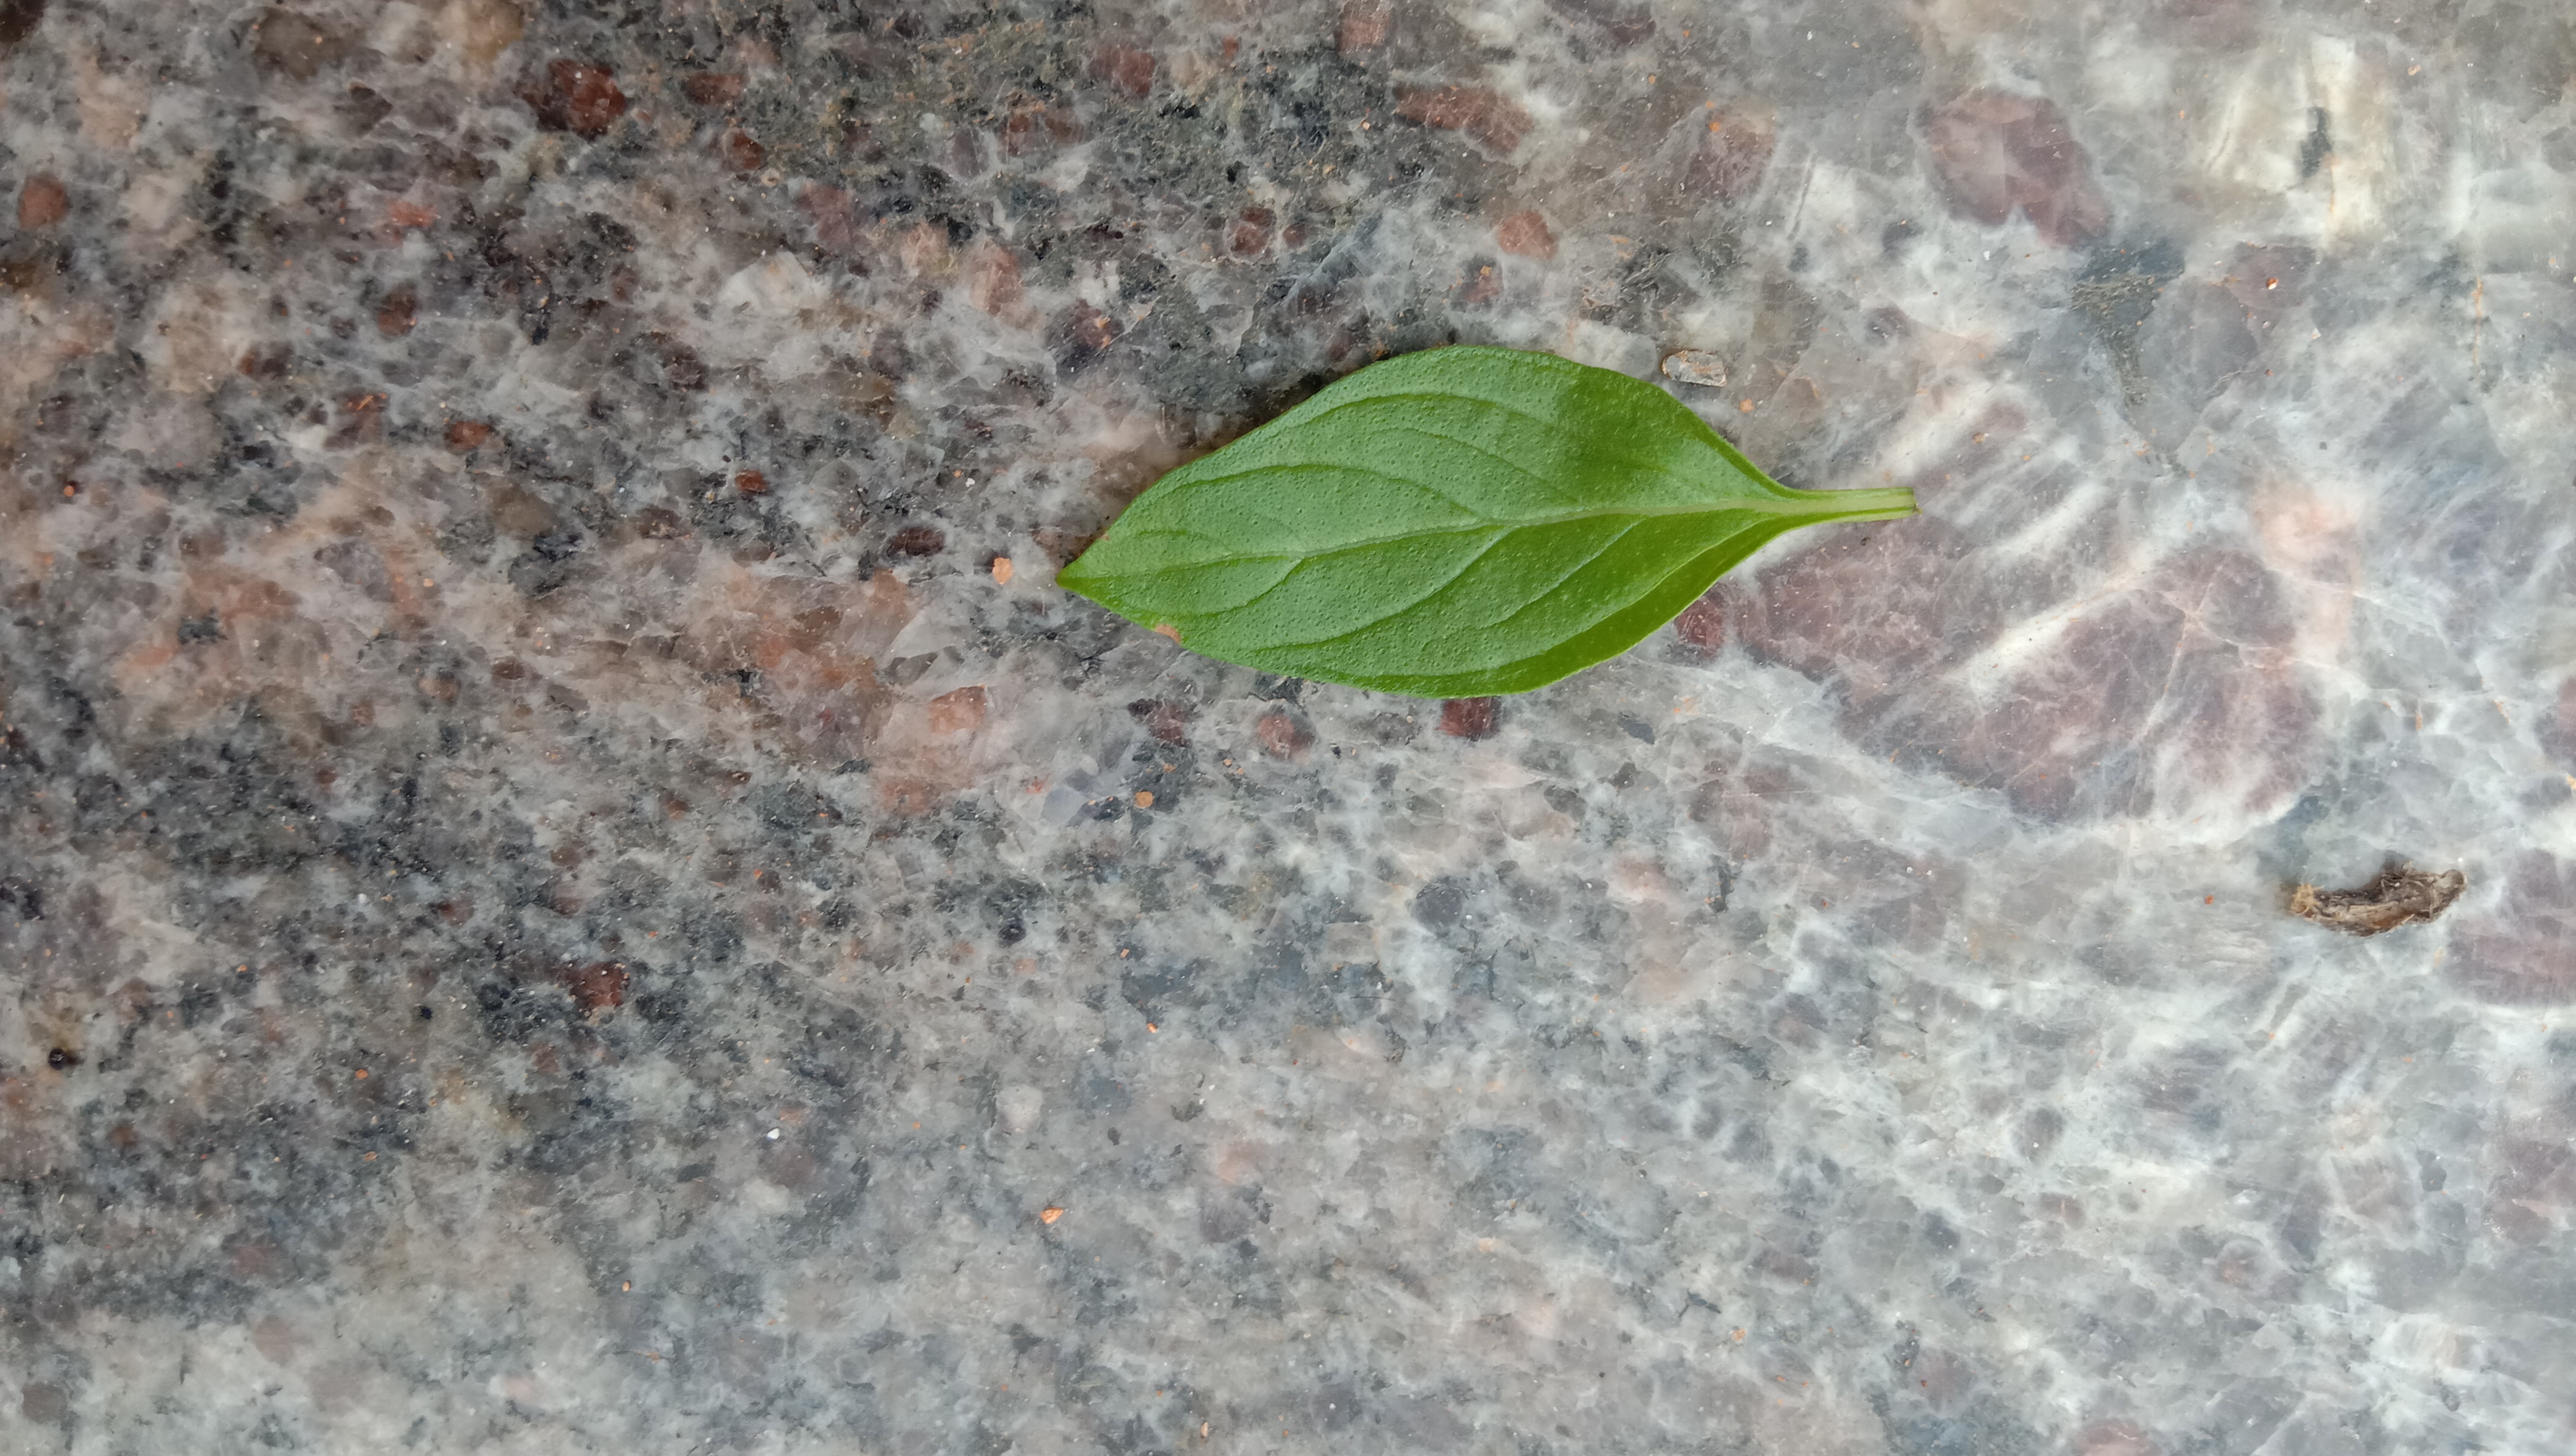
Plant: kamakasturi